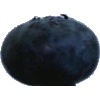
Label: Blueberry 1